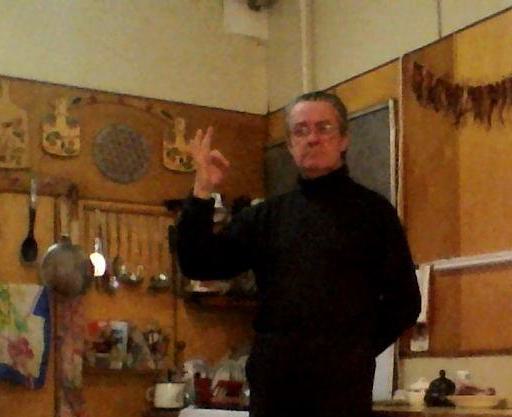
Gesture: ok